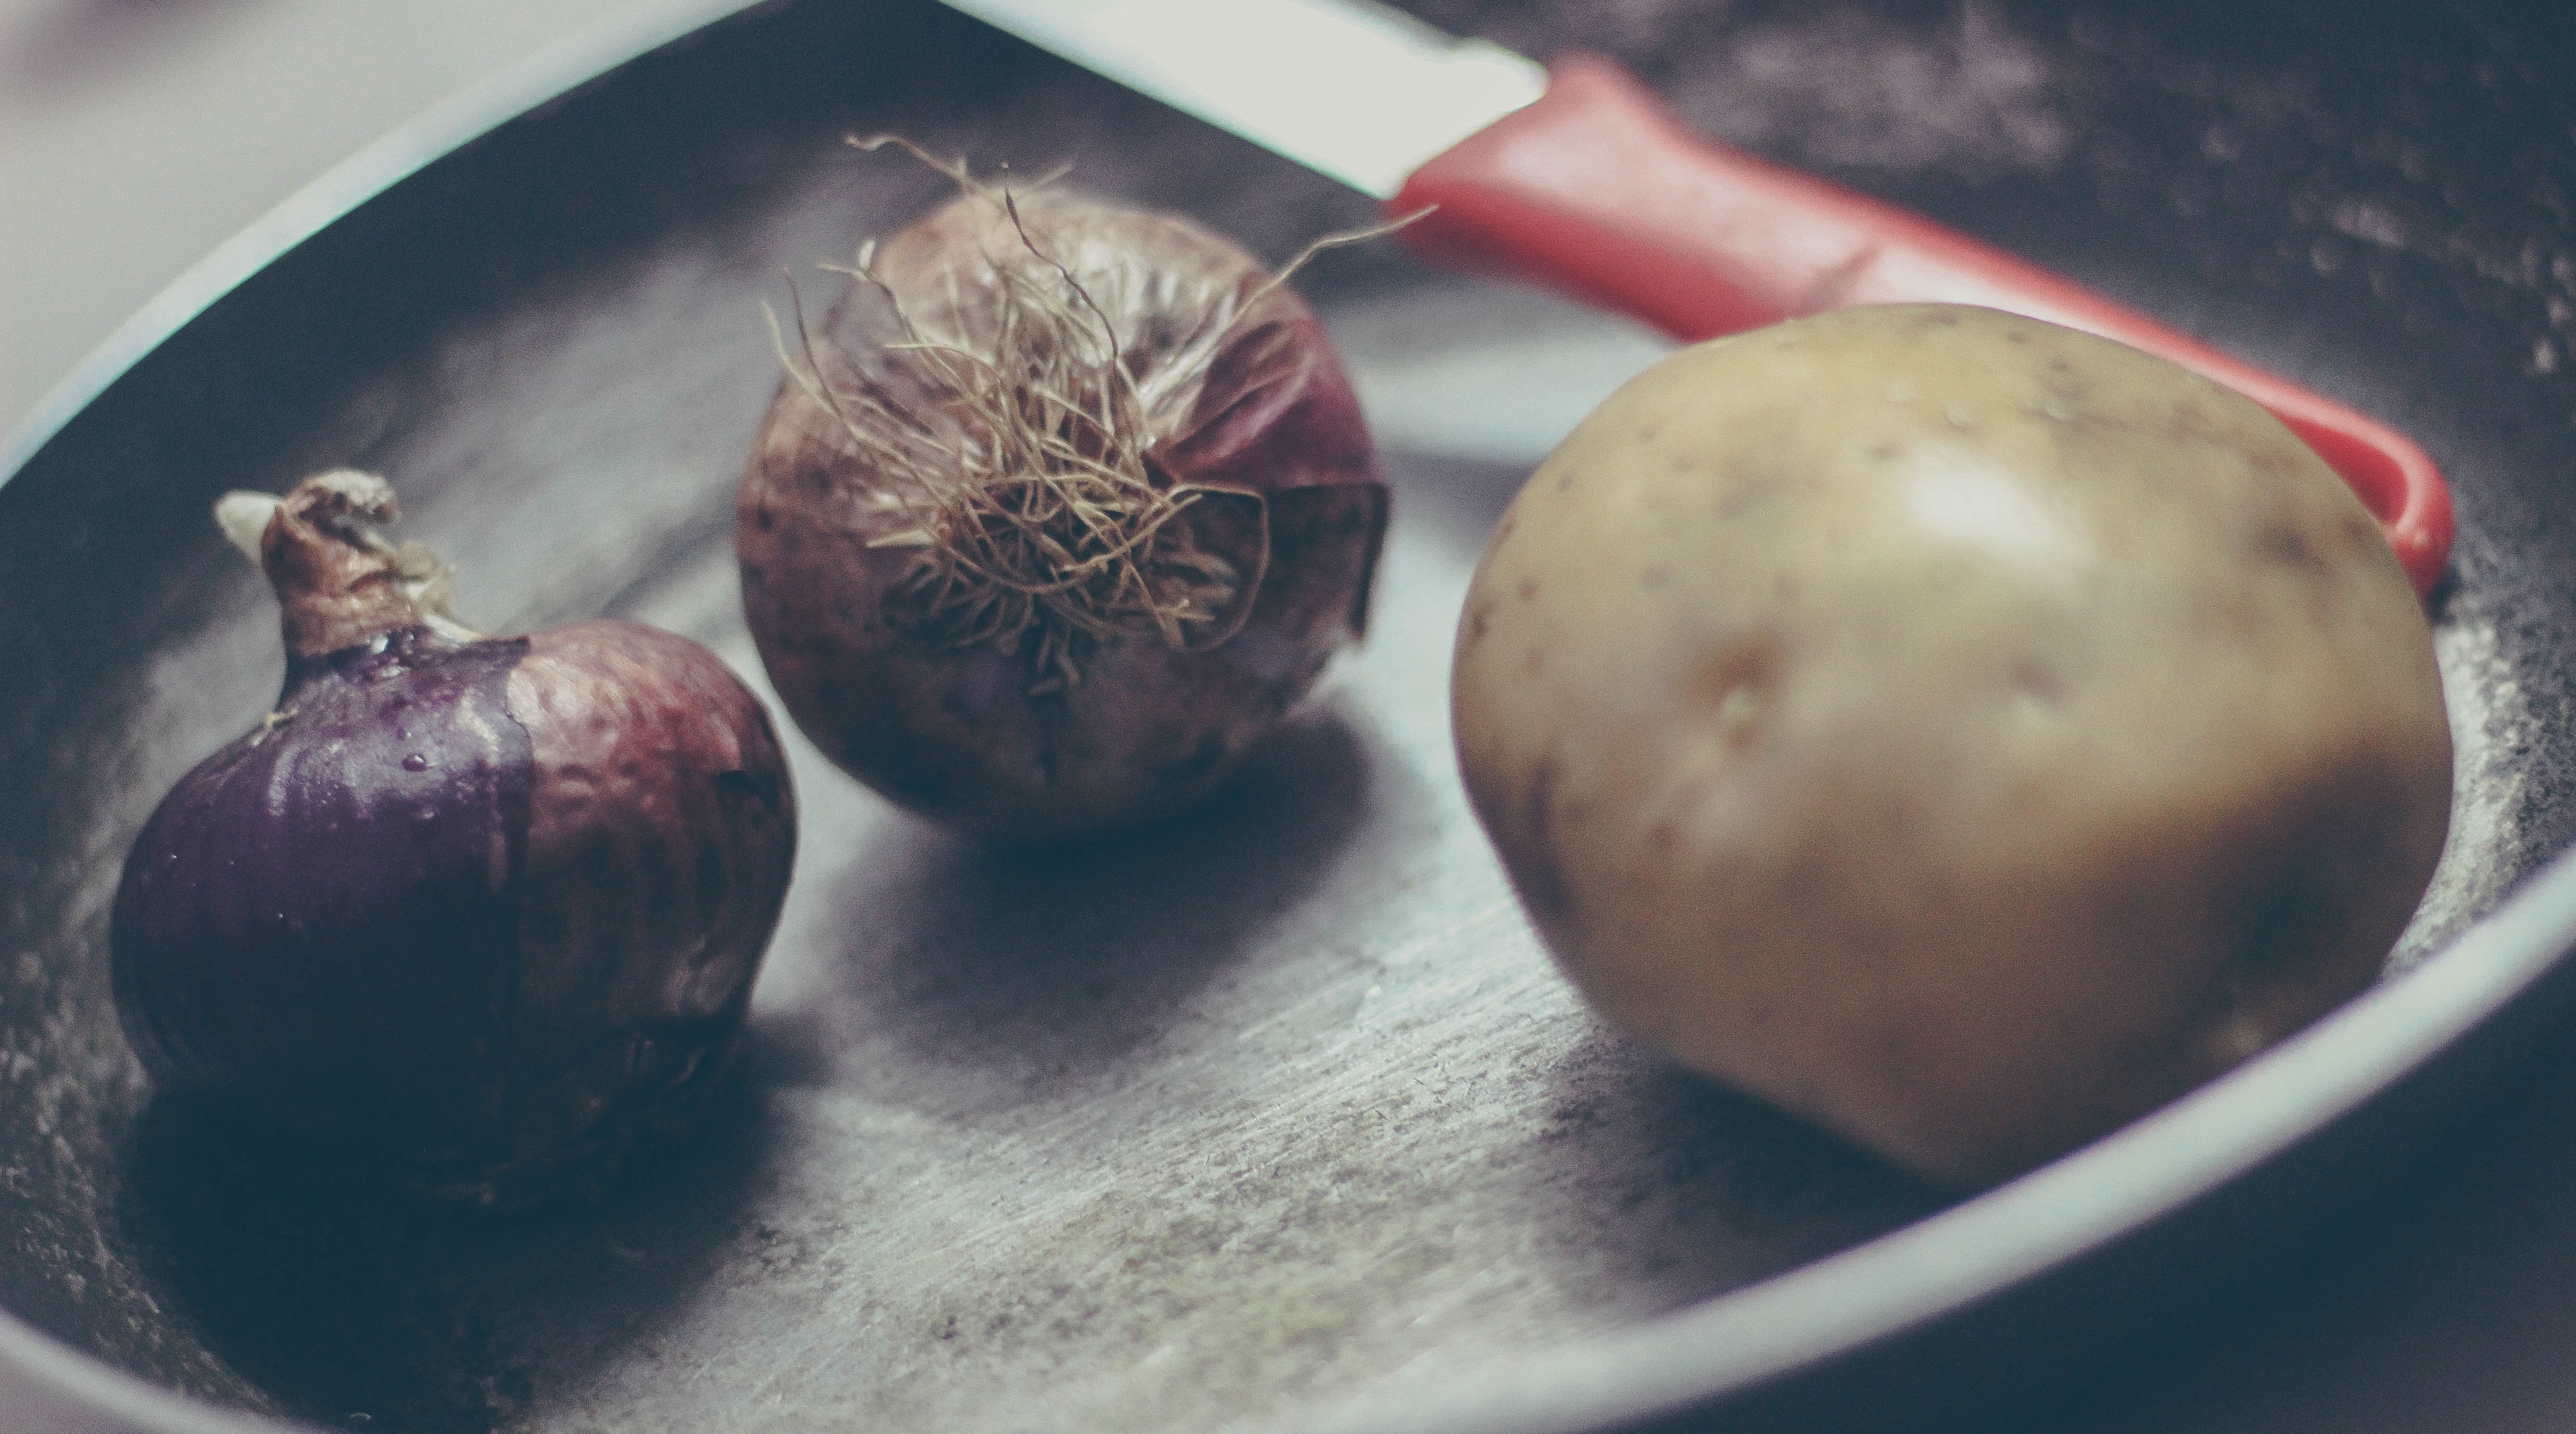
plant, food, produce, vegetable, flowering plant, land plant